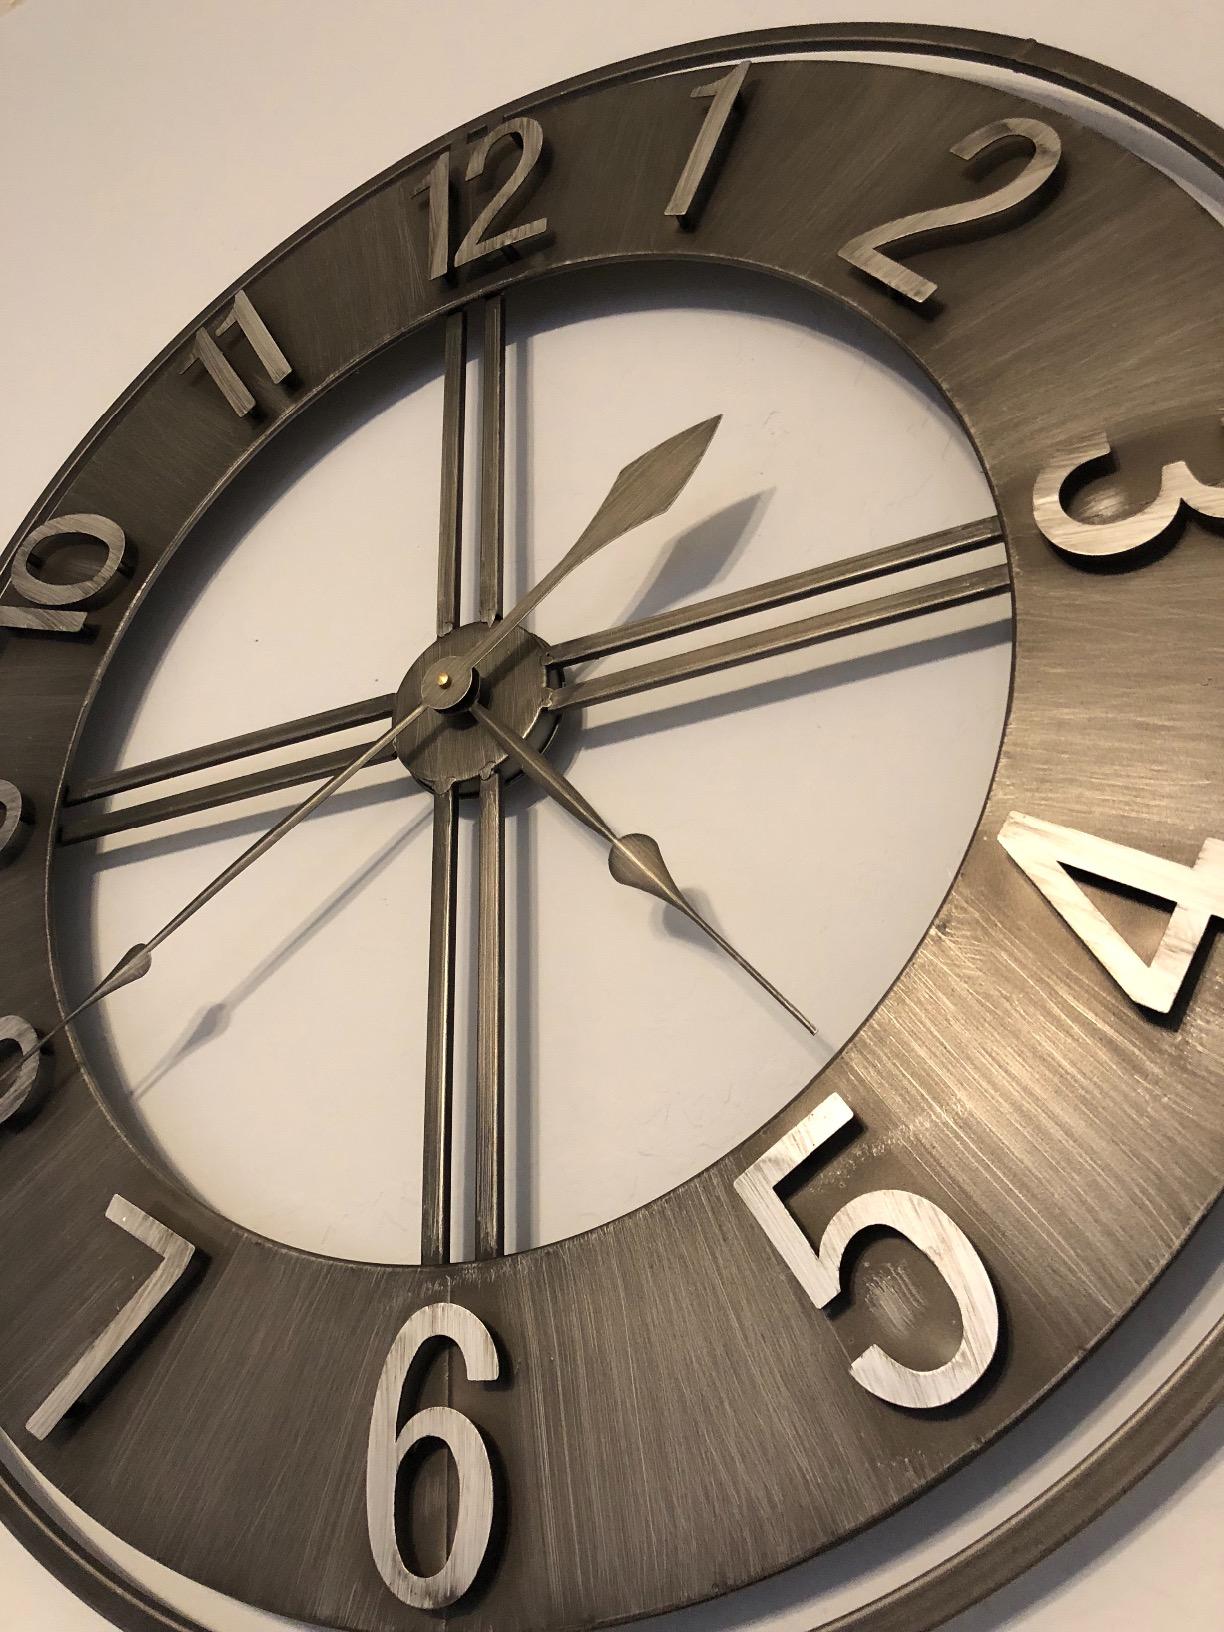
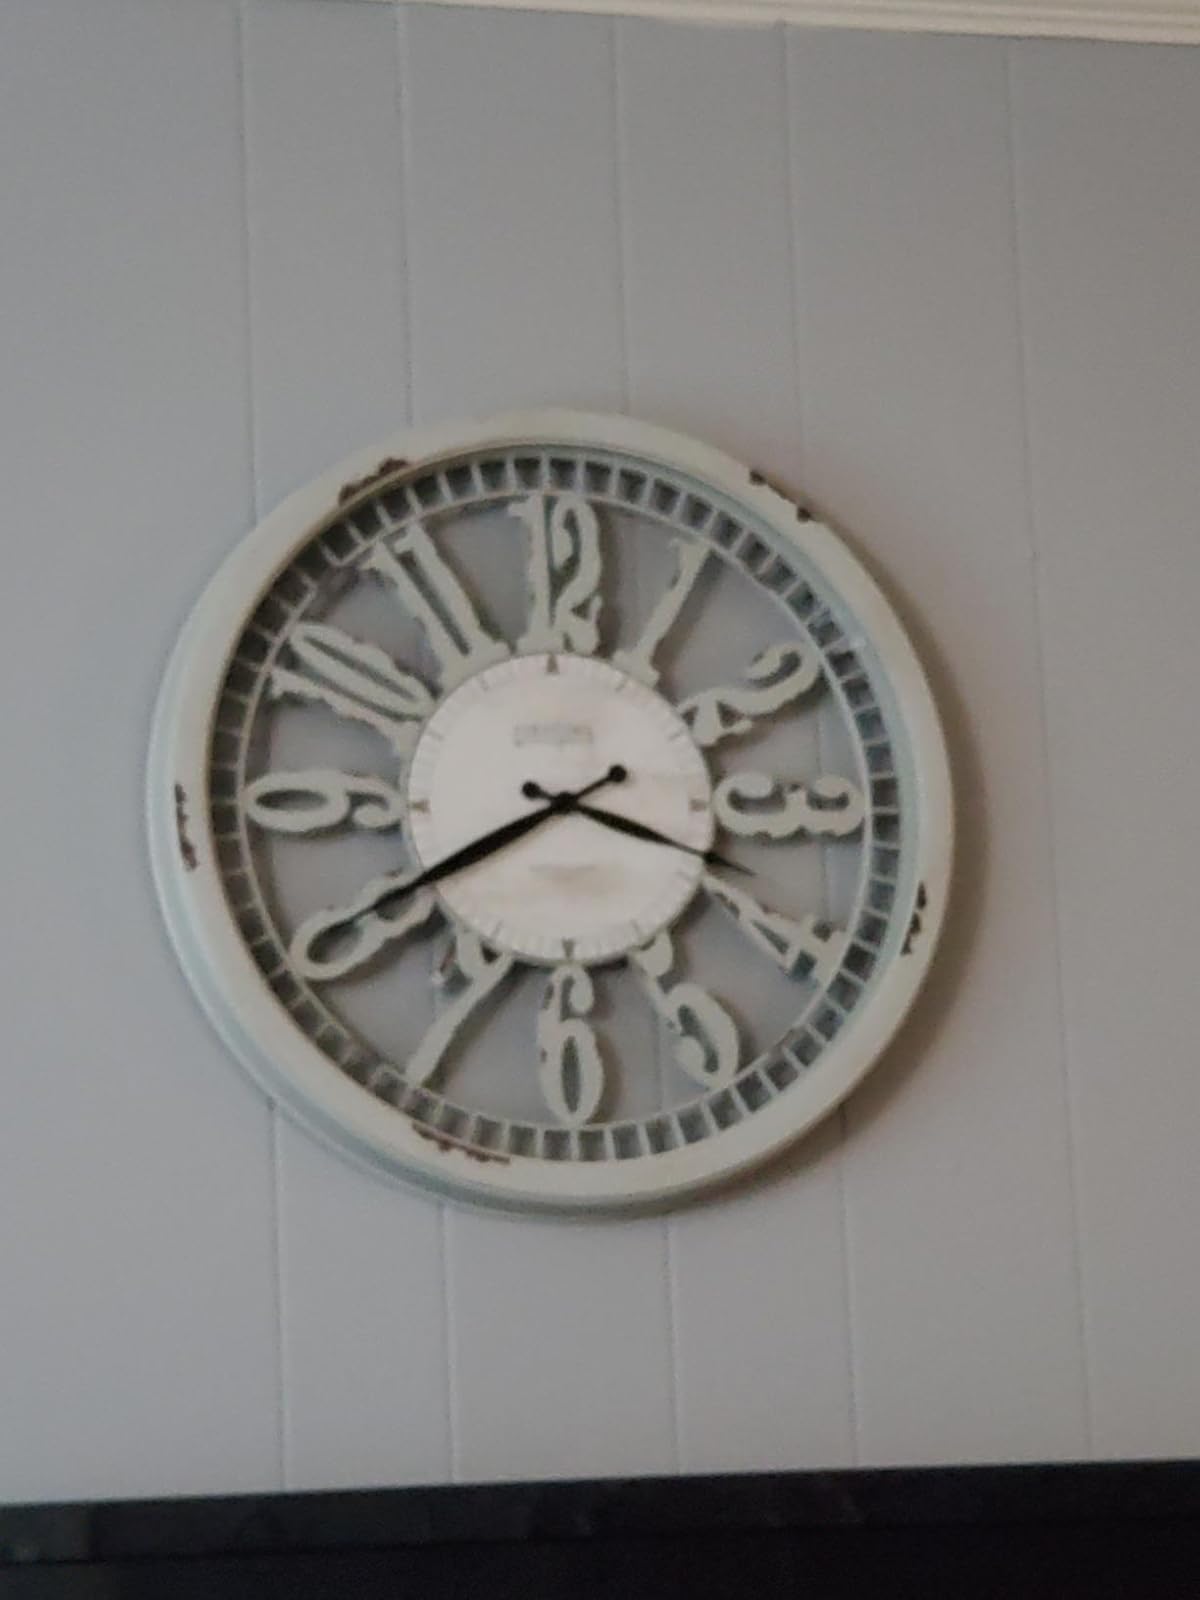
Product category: clock
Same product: no